RR Garcia

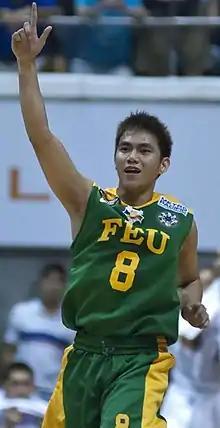
Garcia in 2010

Ryan Roose B. Garcia (born January 12, 1990) is a Filipino professional basketball player for the Phoenix Fuel Masters of the Philippine Basketball Association (PBA). He was selected 6th overall in the 2013 PBA draft by the Barako Bull Energy Cola.